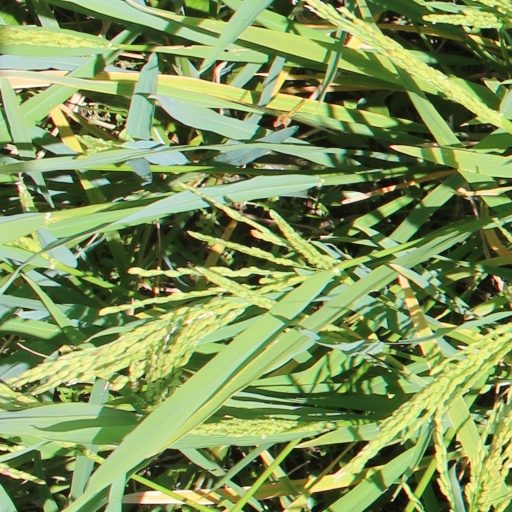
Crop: rice